Striated grassbird

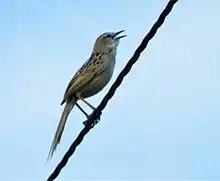
Striated Grassbird over a power wire.

This species has an extremely large range, and hence does not approach the thresholds for Vulnerable under the range size criterion (Extent of Occurrence <20,000 km2 combined with a declining or fluctuating range size, habitat extent/quality, or population size and a small number of locations or severe fragmentation). The population trend is not known, but the population is not believed to be decreasing sufficiently rapidly to approach the thresholds under the population trend criterion (>30% decline over ten years or three generations). The population size has not been quantified, but it is not believed to approach the thresholds for Vulnerable under the population size criterion (<10,000 mature individuals with a continuing decline estimated to be >10% in ten years or three generations, or with a specified population structure). For these reasons the species is evaluated as Least Concern.